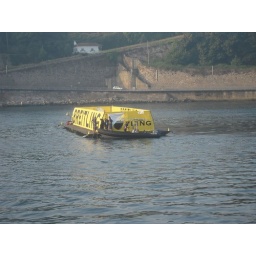
Early in the morning red bull staff started to get everything ready to the show.